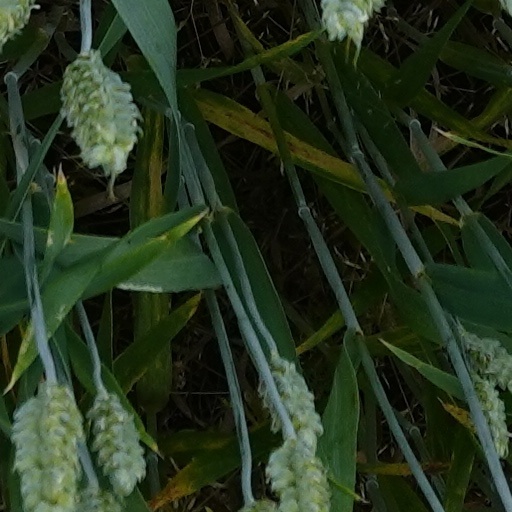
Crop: wheat